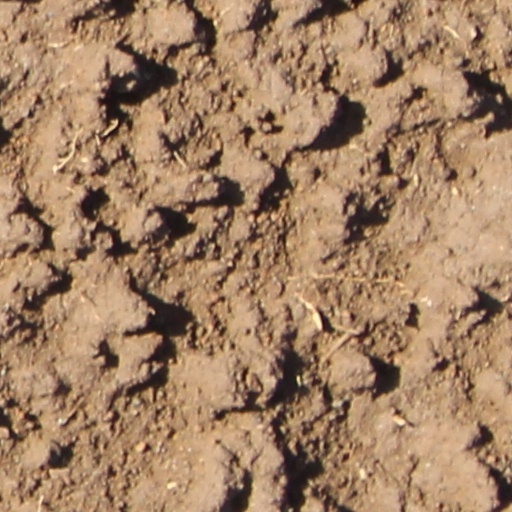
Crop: wheat